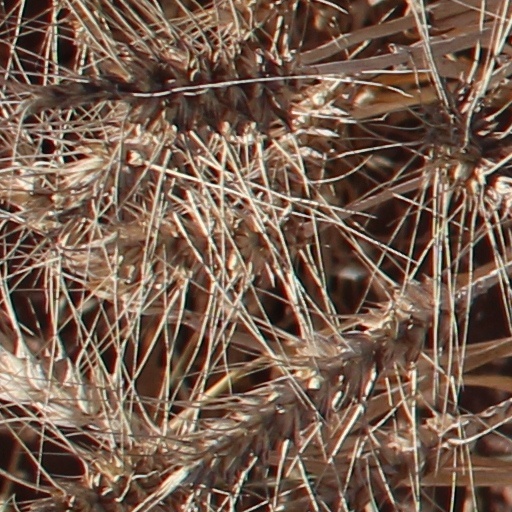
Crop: wheat